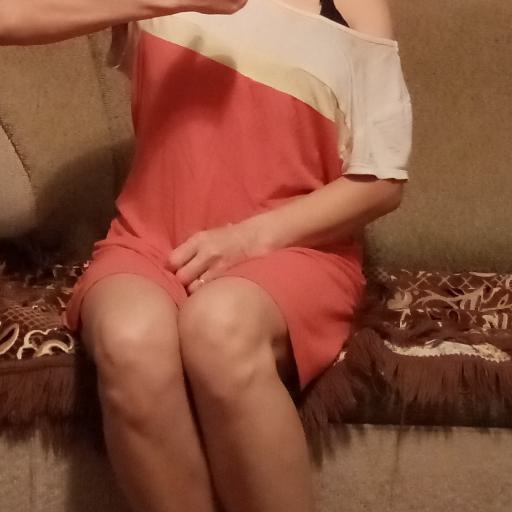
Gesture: no_gesture